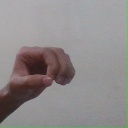
अक्षर: औ